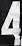
Number: 4